Seaforth Highlanders

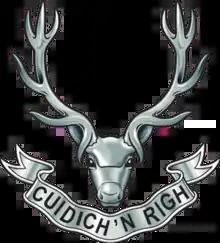
Cap badge of the Seaforth Highlanders.

The Seaforth Highlanders (Ross-shire Buffs, the Duke of Albany's) was a line infantry regiment of the British Army, mainly associated with large areas of the northern Highlands of Scotland. The regiment existed from 1881 to 1961, and saw service in World War I and World War II, along with many smaller conflicts. In 1961 the regiment was amalgamated with the Queen's Own Cameron Highlanders to form the Queen's Own Highlanders (Seaforth and Camerons), which merged, in 1994, with the Gordon Highlanders to form the Highlanders (Seaforth, Gordons and Camerons). This later joined the Royal Scots Borderers, the Black Watch, the Royal Highland Fusiliers and the Argyll and Sutherland Highlanders to create the present Royal Regiment of Scotland.